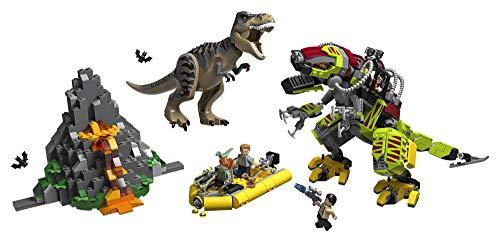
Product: LEGO Jurassic World T. rex vs Dino-Mech Battle 75938, New 2019 (716 Pieces)
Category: Toys & Games | Building Toys | Building Sets
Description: This LEGO Jurassic World T. rex vs Dino-Mech Battle 75938 building set can be built together with all other original LEGO sets and LEGO bricks for creative play.
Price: $89.99
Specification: ProductDimensions:21.3x11.1x3.1inches|ItemWeight:3.52ounces|ShippingWeight:2.65pounds|ASIN:B07NRT2CJR|Itemmodelnumber:6278191|Manufacturerrecommendedage:8yearsandup